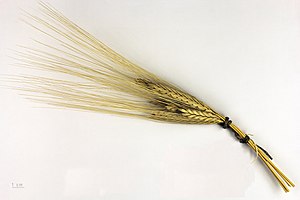
Enkorn
Triticum monococcum
Enkorn er en enårig, tørketålende græsart af hvedeslægten. Den er modstandsdygtig overfor de fleste af hvedens sygdomme. Mennesker som ikke tåler gluten, tåler heller ikke disse korntyper. De indeholder en lille mængde gluten, som kan være skadeligt for disse menneskers tarm.